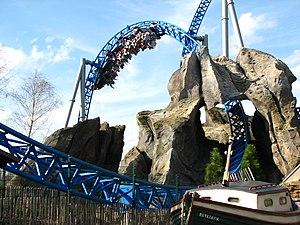
Blue Fire Megacoaster, Europa-Park, Rust, Bade-Wurtemberg, Allemagne.